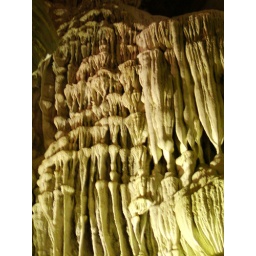
Close-up of rock formation in a cave, a 45-min bus ride out of Belo Horizonte.